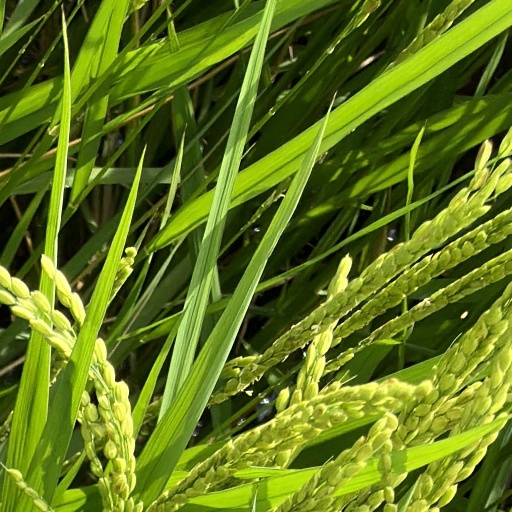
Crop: rice